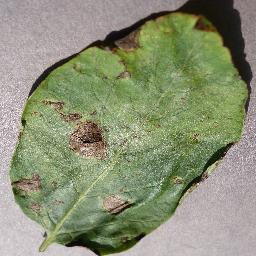
Label: Potato___Early_blight